John Rees (journalist)

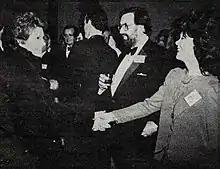
Nancy Reagan greets Rees and Linda Guell of Western Goals

Rees was associated with "Review of the News" and "American Opinion", published by the John Birch Society, with which Rees was an active collaborator.